Montreal Lacrosse Club

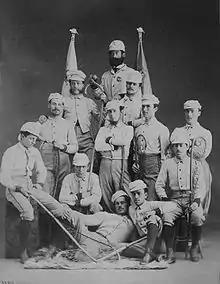
Montreal Lacrosse Club, 1867

The Montreal Lacrosse Club was a lacrosse club in Montreal, Quebec, Canada. The club is notable in the history of lacrosse as it was responsible for establishing the first set of written rules of the game.